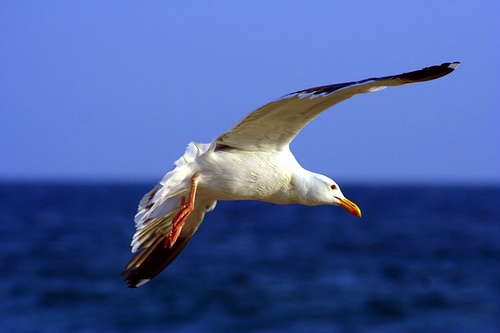
A bird flying in the air over a body of water.
A sea gull flies in the blue sky over the blue ocean.
A bird spreads its wings while flying over the ocean.
A bird is flying high above the blue ocean
A seagull lowers the landing gear before touching down on the beach.